Ohio Virtual Academy

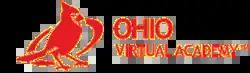
OHVA logo

The Ohio Virtual Academy (OHVA) is one of many virtual charter schools that is powered by the curriculum provider Stride Inc. The academy, like most Stride-supplied schools, provides the student with textbooks, materials, and a loaned computer, so the student can access their online lessons.